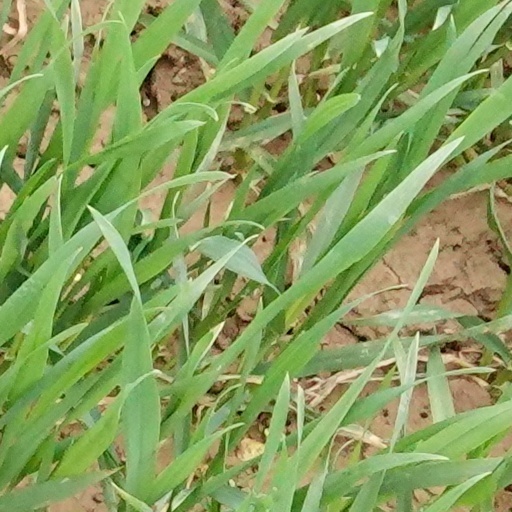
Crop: wheat